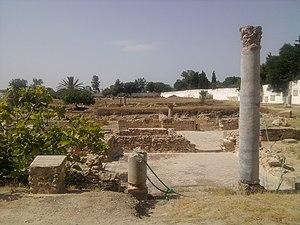
Tunisie, Site archéologique de Hammamet, Batiment de Satyre et Ménade, Pupput
Pupput, également orthographiée Putput, Pudput, Pulpud et Pulpite en latin, parfois localisée à Souk el-Obiod ou Souk el-Abiod, est une colonie romaine correspondant à un ensemble de sites archéologiques tunisiens situés sur la côte, dans le sud de l'agglomération d'Hammamet, entre les oueds Temad au nord et Moussa au sud.